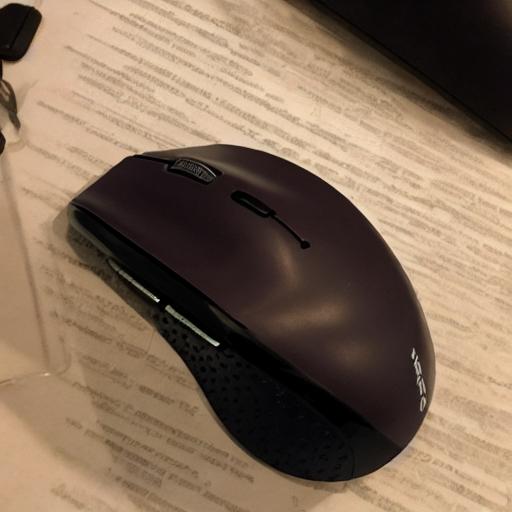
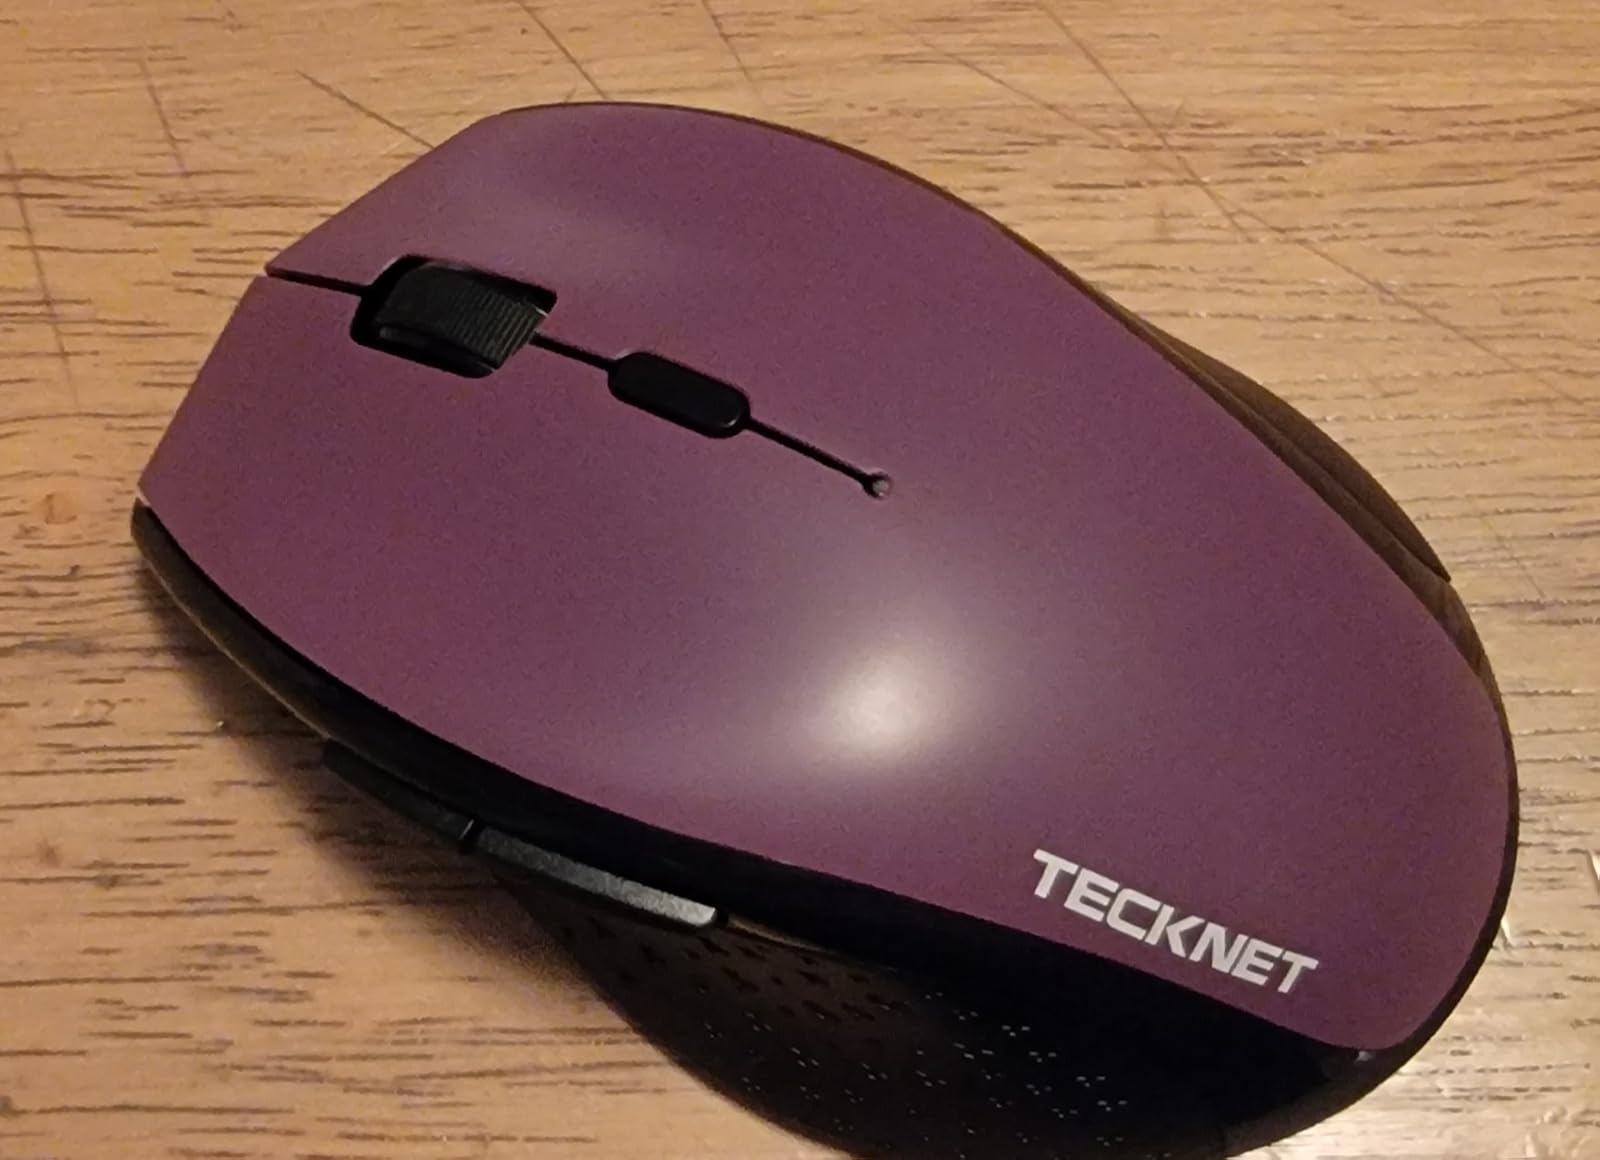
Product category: mouse
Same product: no